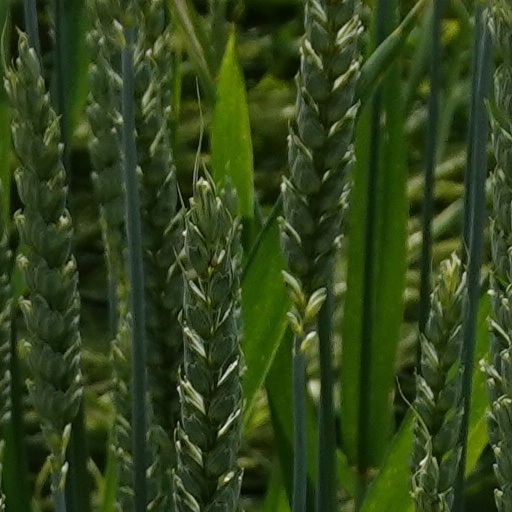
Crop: wheat